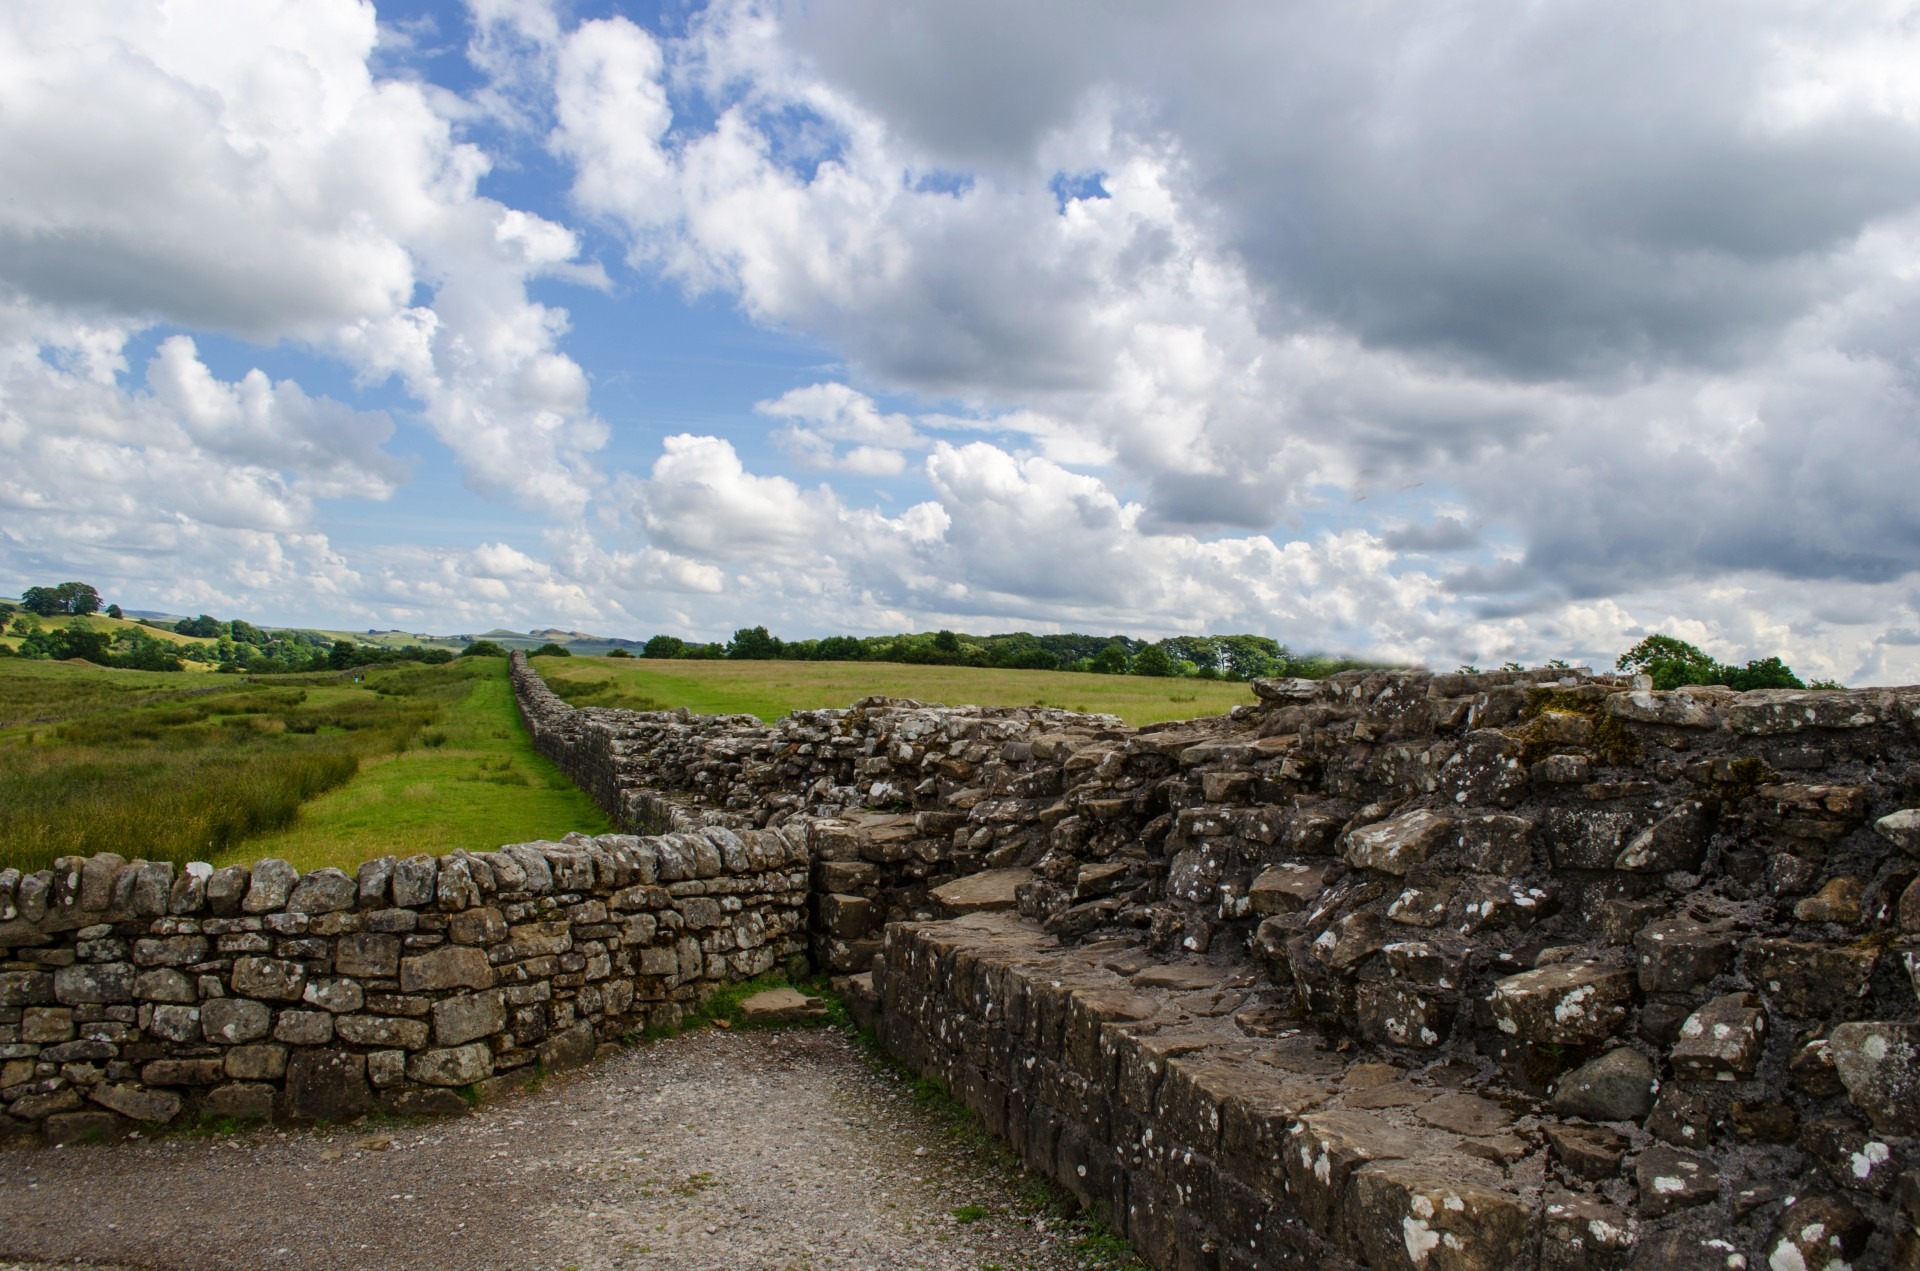
landscape, sea, coast, grass, rock, horizon, mountain, cloud, sky, field, hill, old, wall, stone, monument, cliff, walk, ancient, historic, fortification, terrain, england, ruins, roman, heritage, unesco, vanishing, rural area, hadrian, frontier